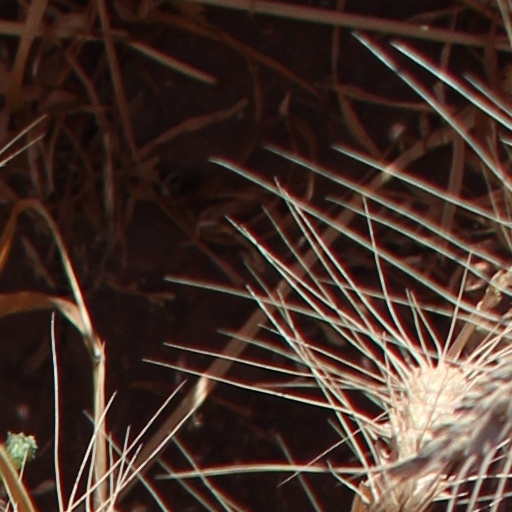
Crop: wheat